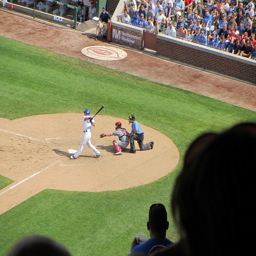
a baseball player swinging a bat from the baters box
A view of a baseball game, the batter is in mid swing.
baseball players on a baseball field playing baseball in a stadium.
A person swings their arms with a bat in hand.
A batter, catcher and umpire during a baseball game.